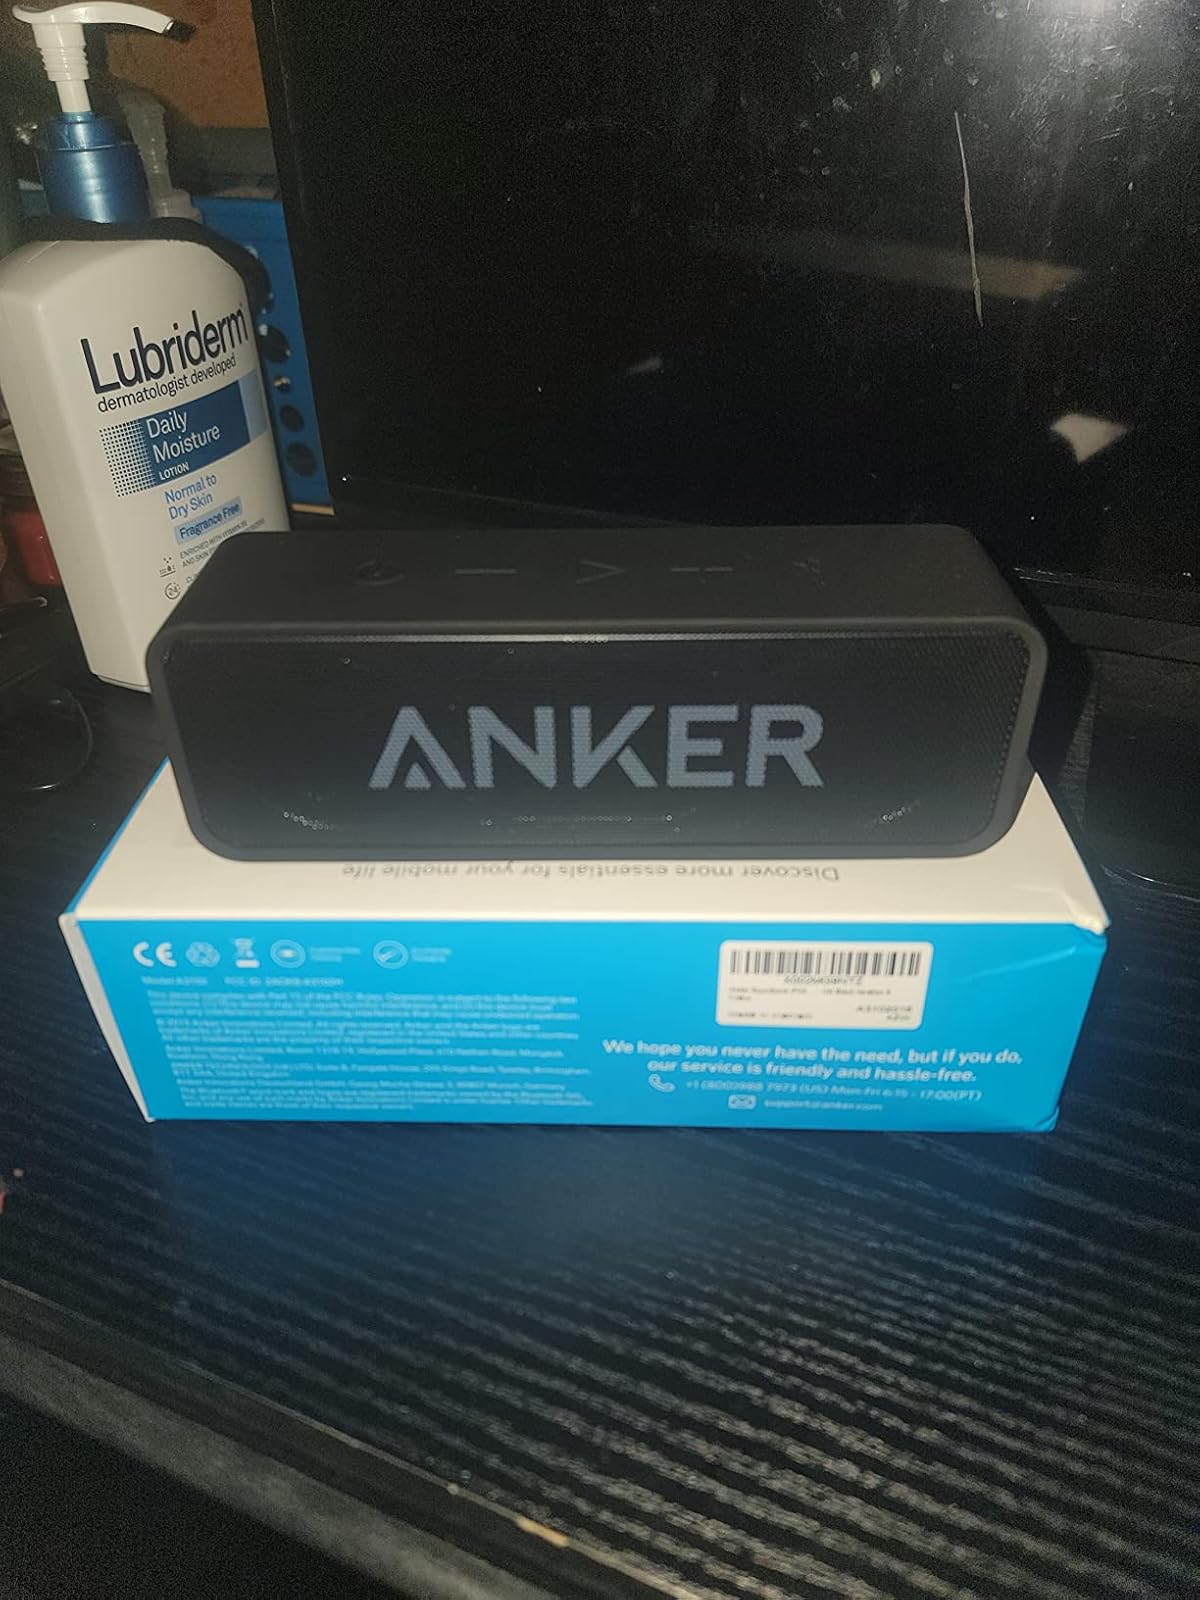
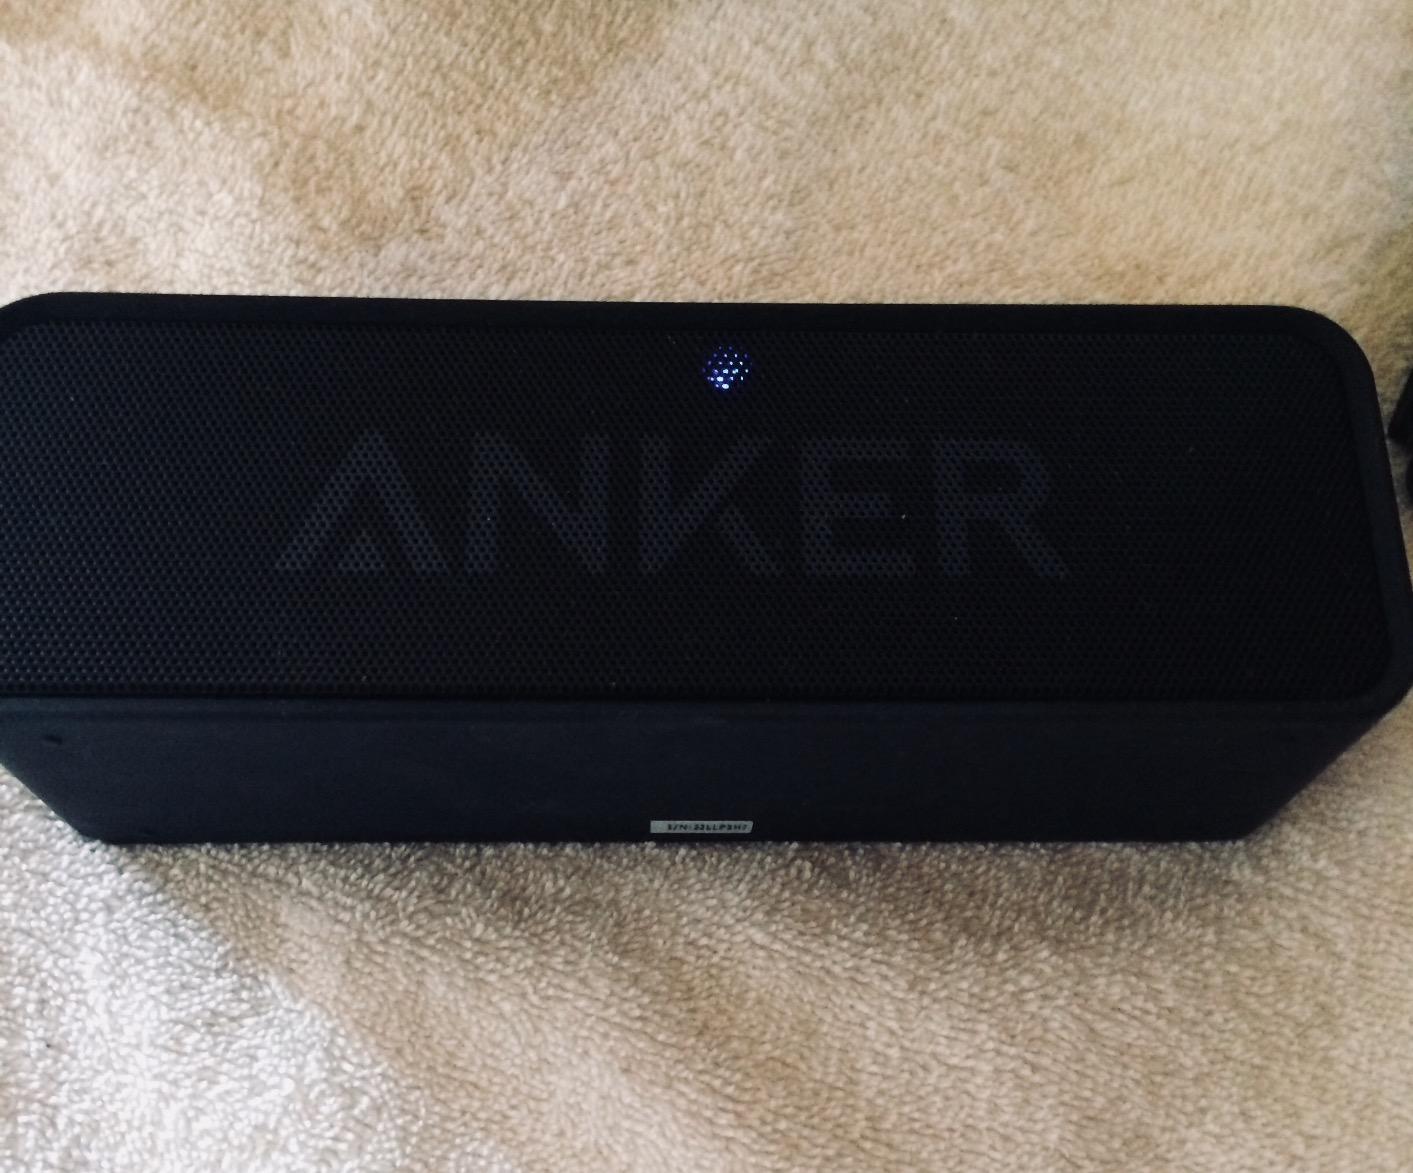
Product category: speaker
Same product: yes